Hunting

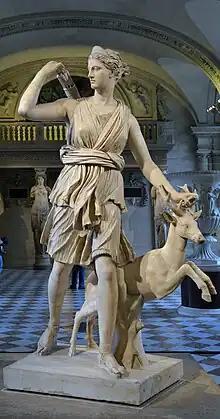
"Artemis with a Hind", a Roman copy of an Ancient Greek sculpture, c. 325 BC, by Leochares.

Many species of animals have been hunted throughout history. One theory is that in North America and Eurasia, caribou and wild reindeer "may well be the species of single greatest importance in the entire anthropological literature on hunting" (see also Reindeer Age), although the varying importance of different species depended on the geographic location.